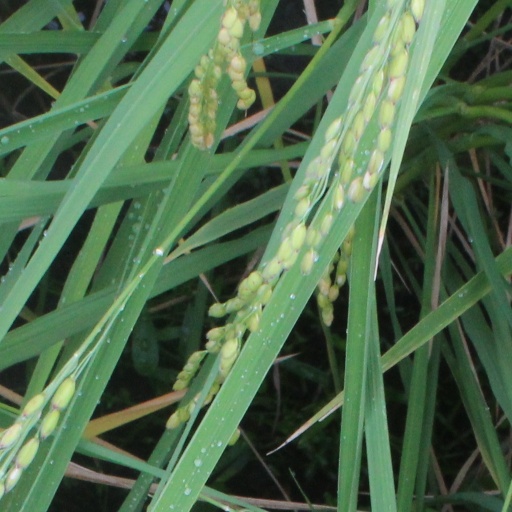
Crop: rice